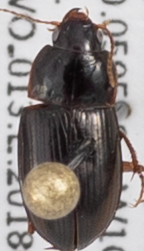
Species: Amara quenseli
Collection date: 2018-08-28
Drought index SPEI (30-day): -1.69
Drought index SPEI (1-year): -1.13
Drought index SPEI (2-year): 0.24